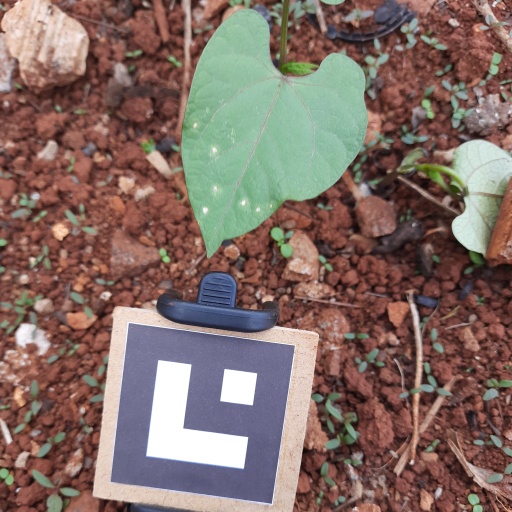
Observations: wavy surface, no eating holes, under shade